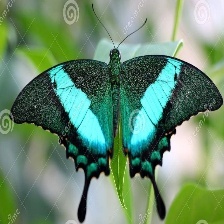
Species: BANDED PEACOCK